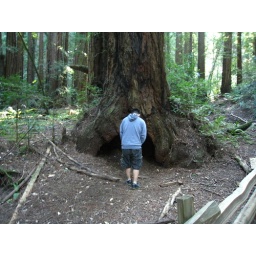
msun lost at rock paper scissor and had to sit under the tree